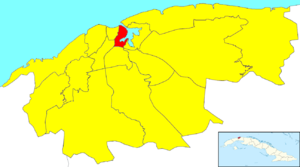
La Habana Vieja est l'une des quinze municipalités de la ville de La Havane à Cuba. Contenant le centre historique de la ville, cette zone a été reconnue au patrimoine mondial de l'UNESCO pour son « mélange intéressant de monuments baroques et néoclassiques », ainsi « qu'un ensemble homogène de maisons avec des arcades, des balcons, des grilles en fer forgé et des cours intérieures ».